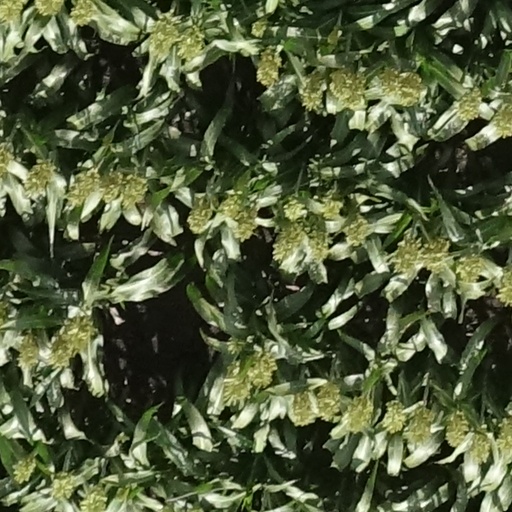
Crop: sorghum